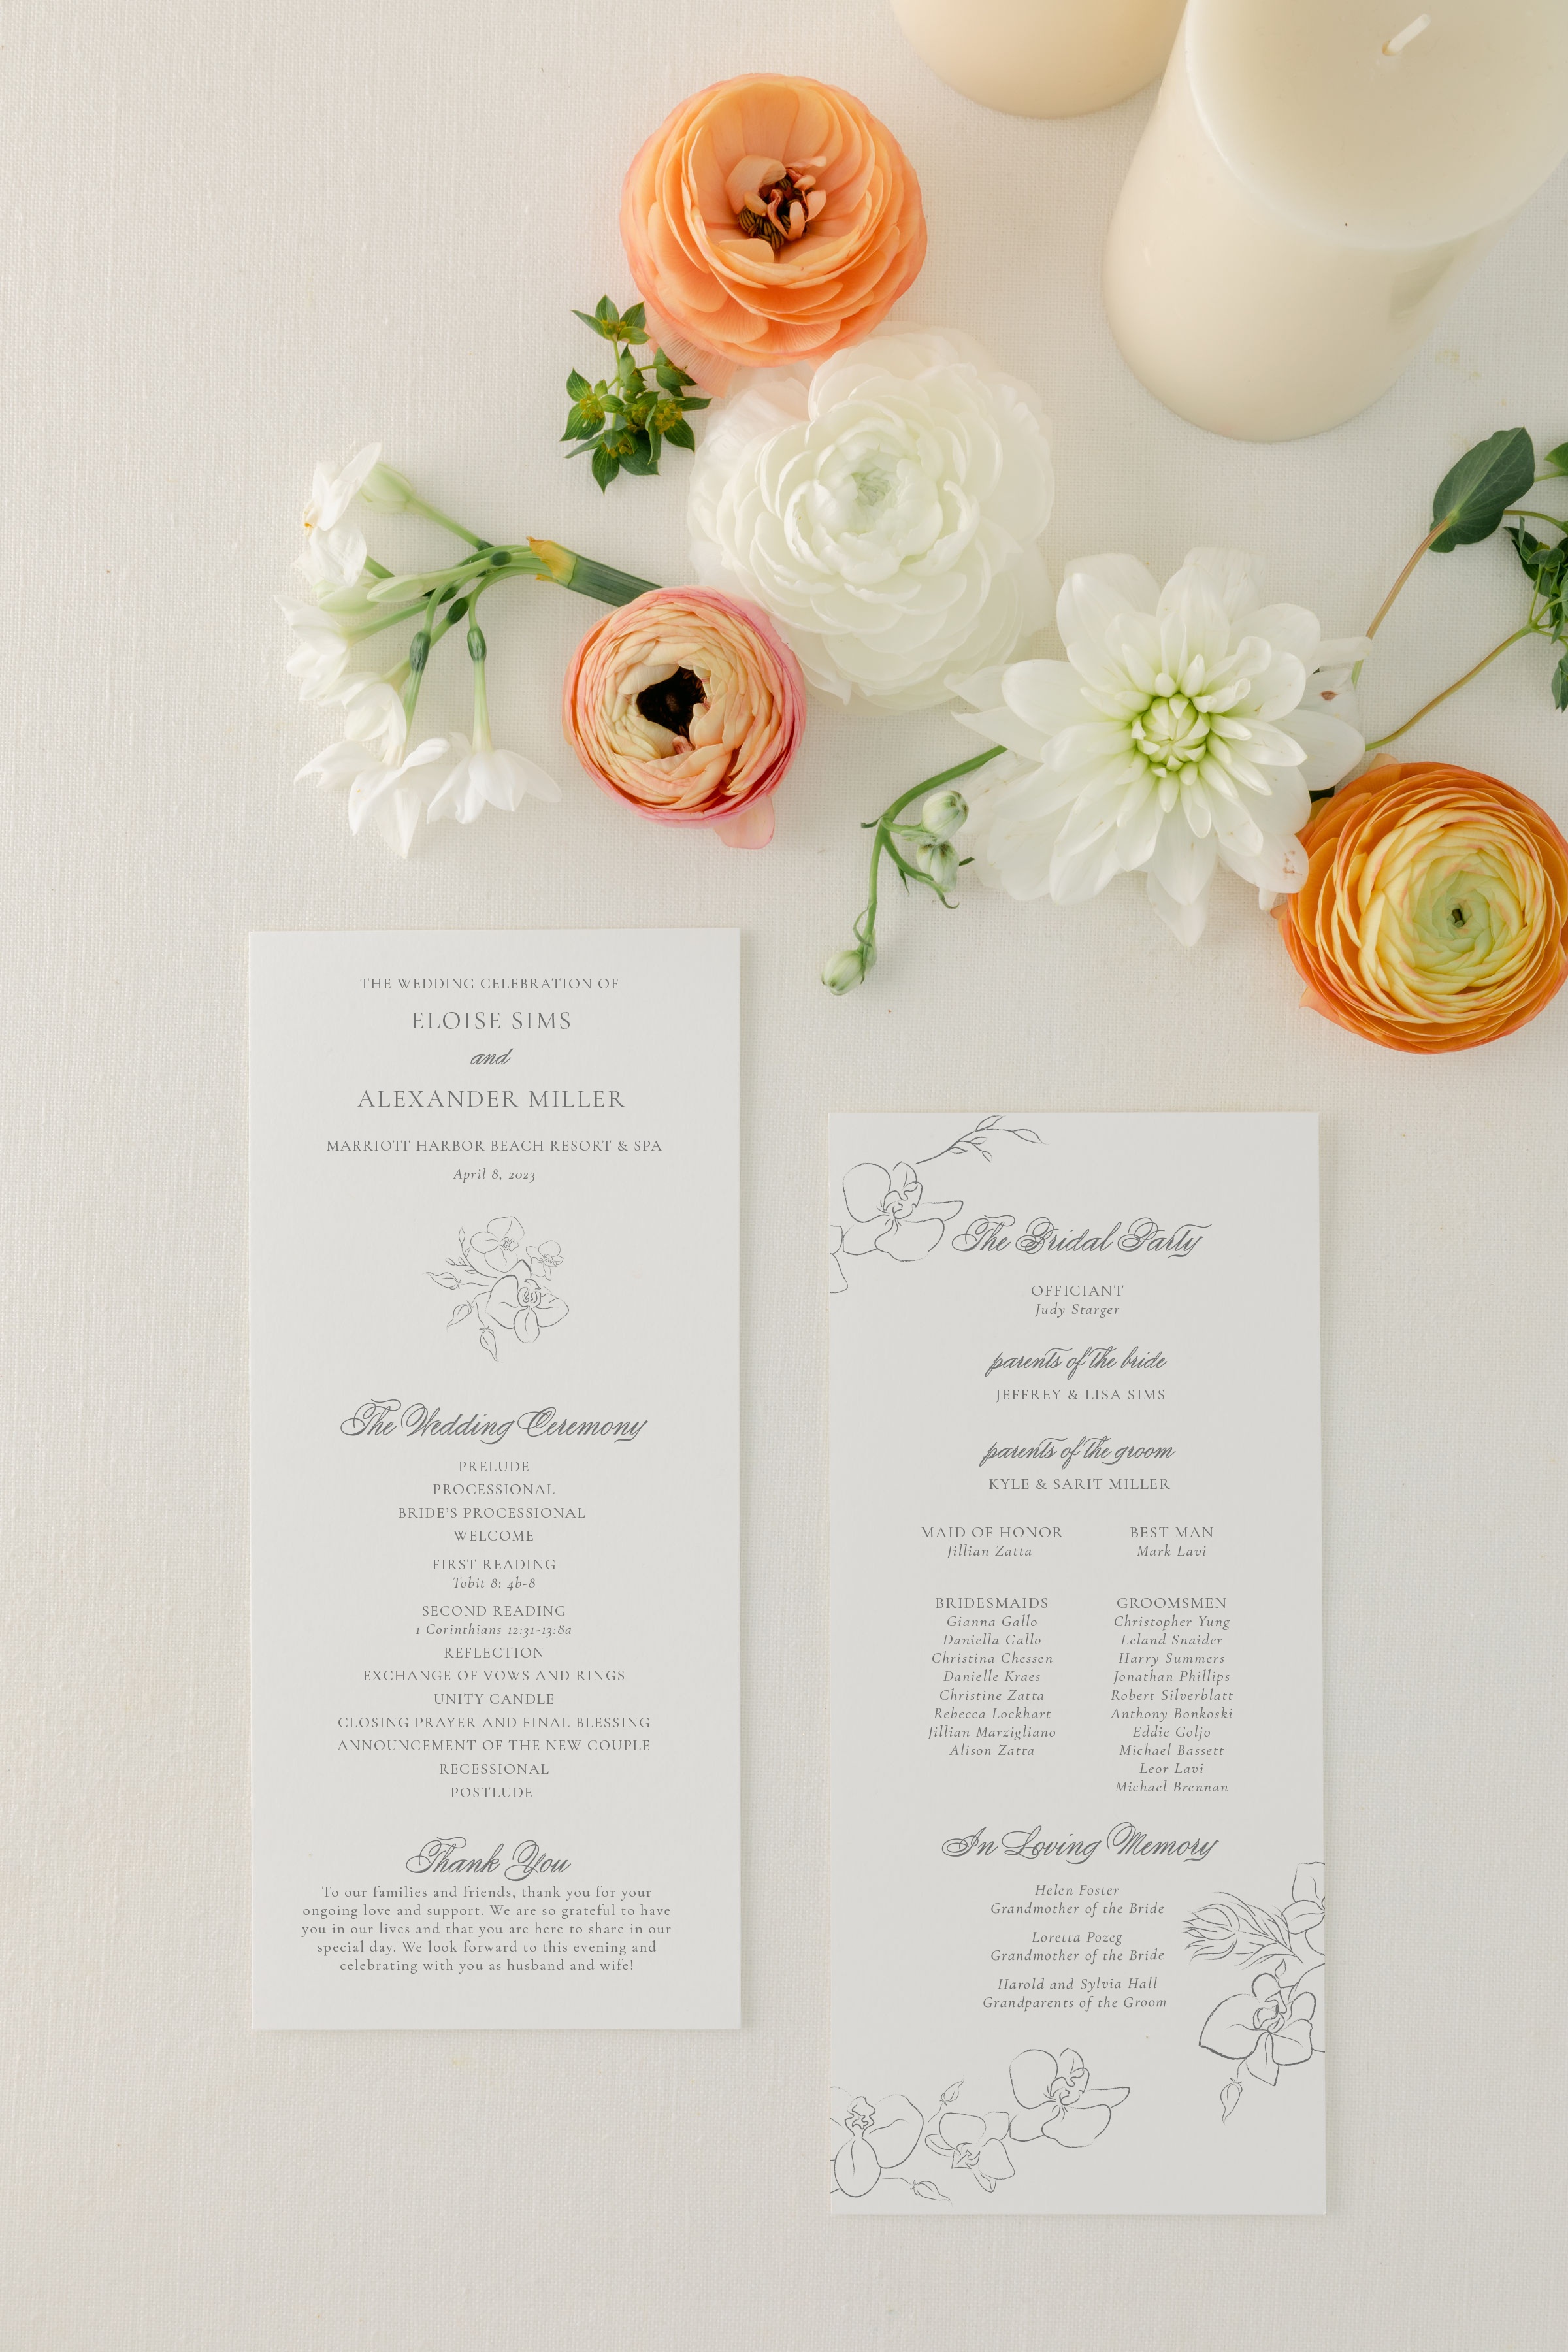
Elegant Garden Wedding Ceremony Program with Flowers | Eloise
Brand: LamaWorks
Category: Arts & Entertainment > Party & Celebration > Party Supplies > Event Programs